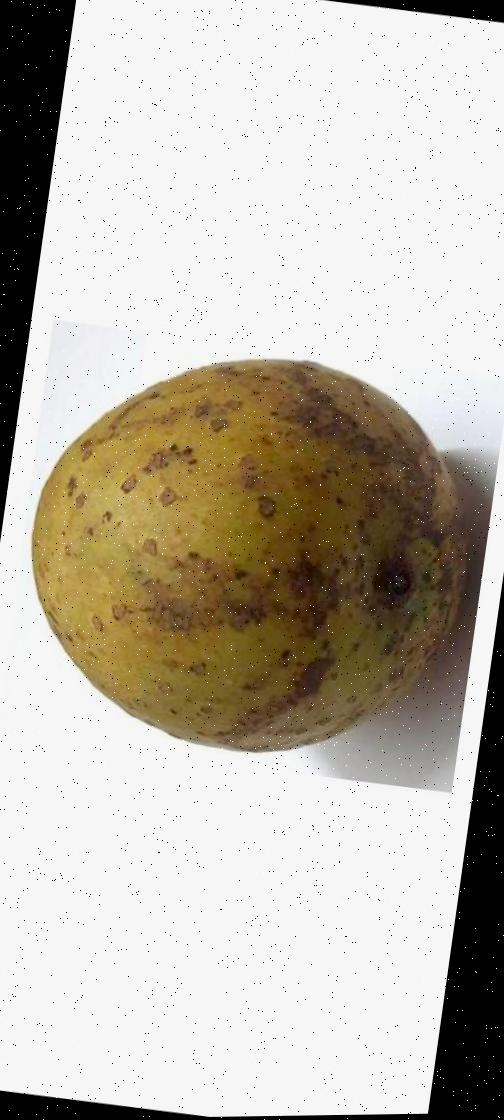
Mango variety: Gourmoti